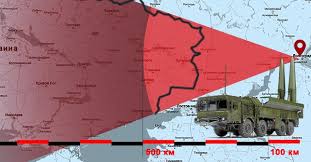
Label: Iskander